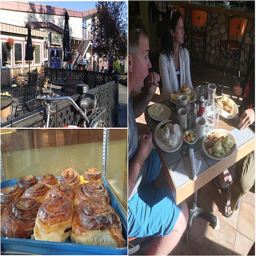
our first day we ate a nice little place on the main strip .